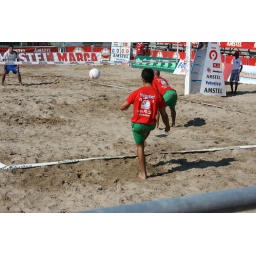
They serve by kicking the ball from a little sand castle they keep building